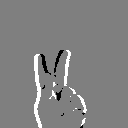
ASL letter: k